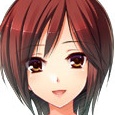
Portrait style: Anime Portrait